Postorbital bone

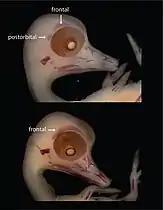

The postorbital is one of the bones in vertebrate skulls which forms a portion of the dermal skull roof and, sometimes, a ring about the orbit. Generally, it is located behind the postfrontal and posteriorly to the orbital fenestra. In some vertebrates, the postorbital is fused with the postfrontal to create a postorbitofrontal. Birds have a separate postorbital as an embryo, but the bone fuses with the frontal before it hatches.